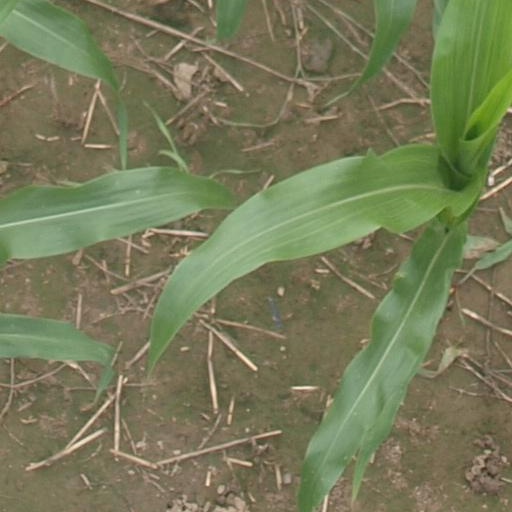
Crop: maize; corn